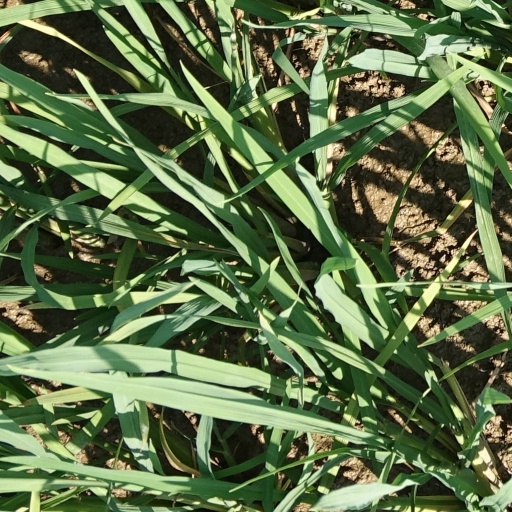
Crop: rice